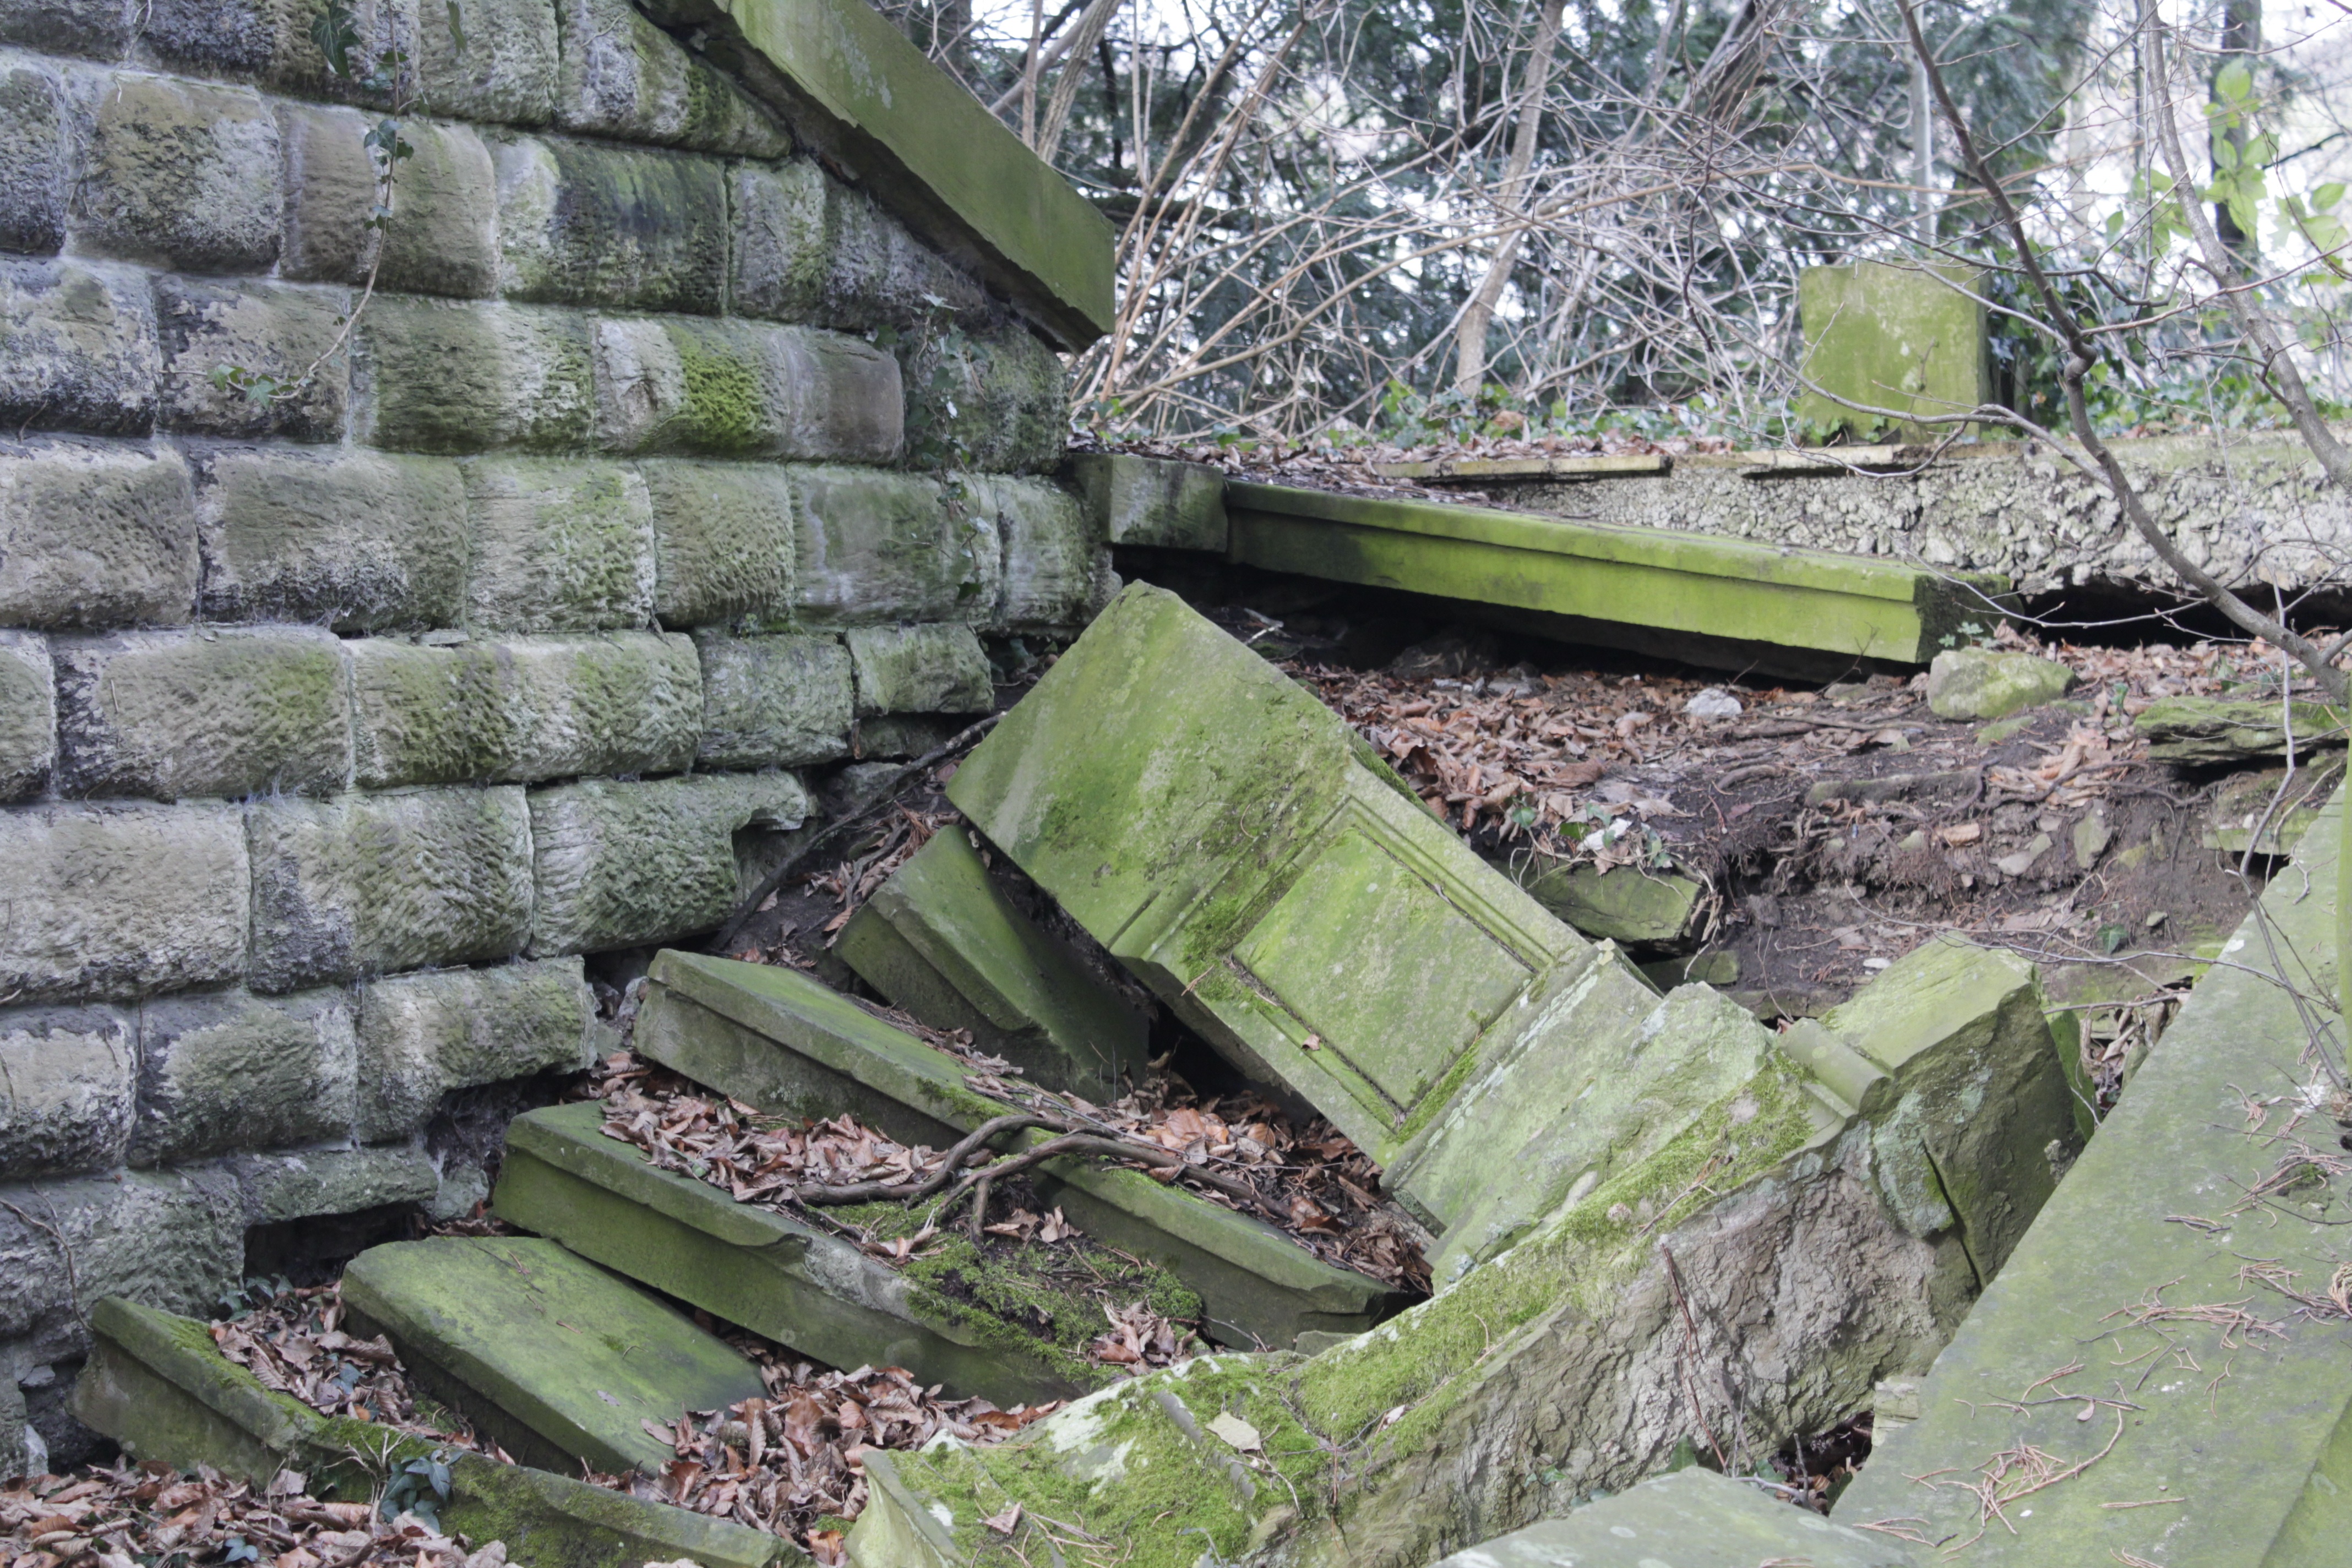
moss, ruin, terrain, ruins, break up, stone steps